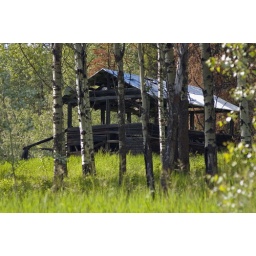
old building in the forest near Bridge Lake